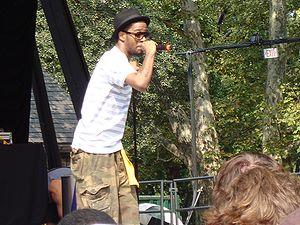
GOOD Music est un label discographique de hip-hop et de RnB américain, situé à New York, dans l'État de New York. Il est fondé en 2004 par le rappeur et producteur Kanye West. G.O.O.D. est l'acronyme de Getting Out Our Dreams. Les producteurs du label incluent Hudson Mohawke, Q-Tip, Travis Scott, No I.D., Jeff Bhasker, et S1. Le label compte dix albums certifié disque d'or ou au-dessus par la Recording Industry Association of America.